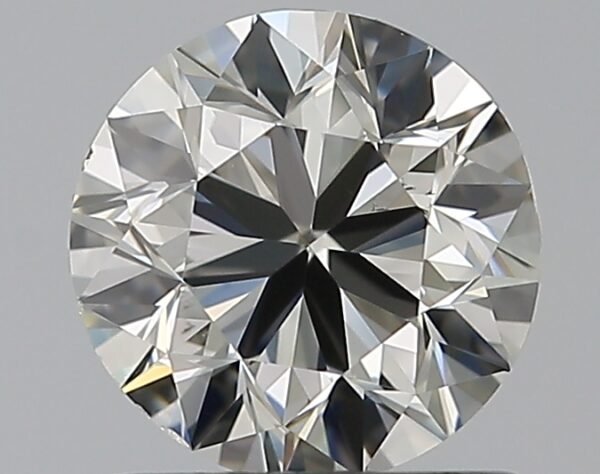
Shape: round
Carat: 0.9
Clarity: VS2
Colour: K
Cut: VG
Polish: EX
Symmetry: VG
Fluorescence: N
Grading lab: GIA
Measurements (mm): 6.03 x 6.1 x 3.85